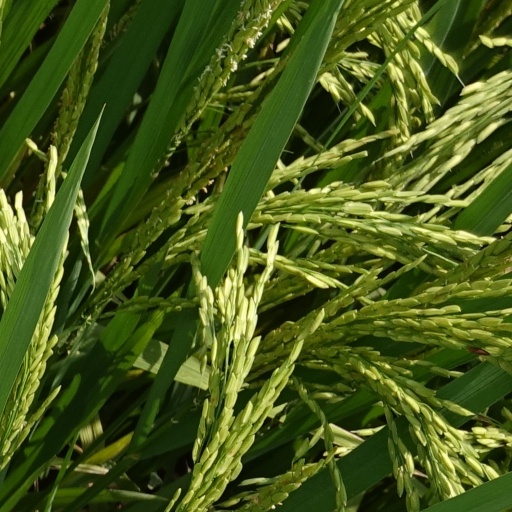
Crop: rice